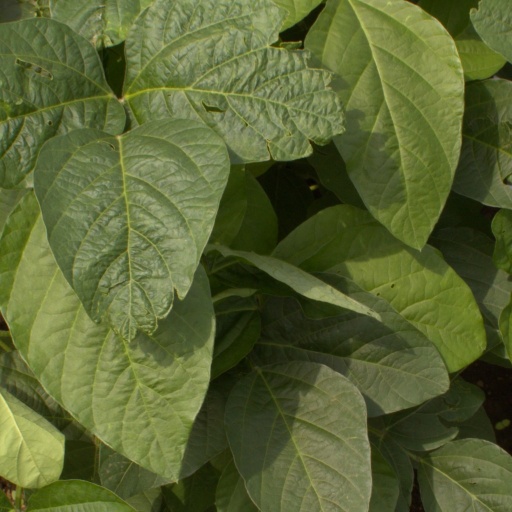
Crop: soybean